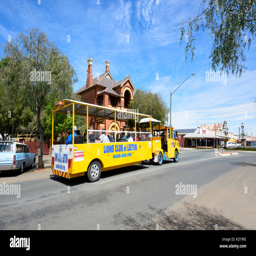
yellow tourist bus in the small rural town